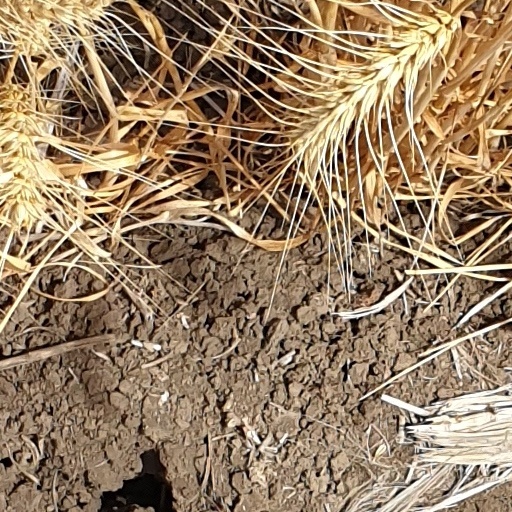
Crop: wheat